National Museum of Indonesia

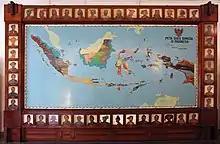
A large map depicting Indonesian ethnic groups displayed in the ethnology room; the portraits of native Indonesians are displayed surrounding the map.

The ethnology treasure room features treasures acquired from royal houses of Indonesia, such as regalias from various "istanas", "kratons" and "puri" of the Indonesian archipelago. Most of these "pusaka" royal regalias and treasures were acquired or looted, during Dutch East Indies military campaigns against the archipelago's regional kingdoms, that took place between the 19th to early 20th centuries; including the royal houses of Banten, Banjarmasin, Bali and Lombok.